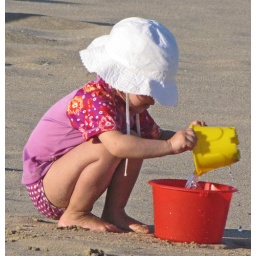
Cute scene of a little girl playing in the sand